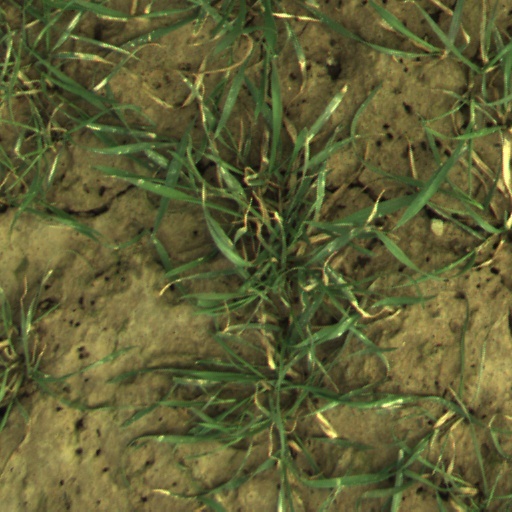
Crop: wheat